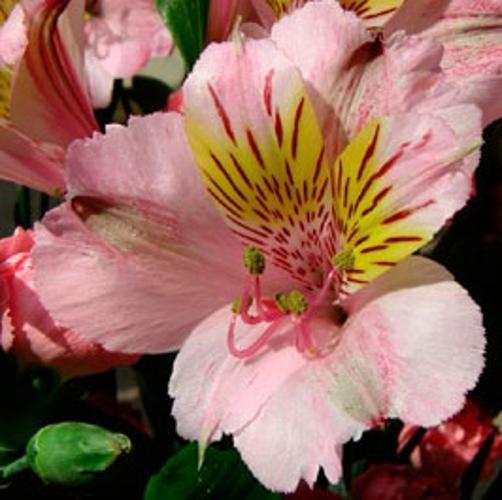
Label: peruvian lily